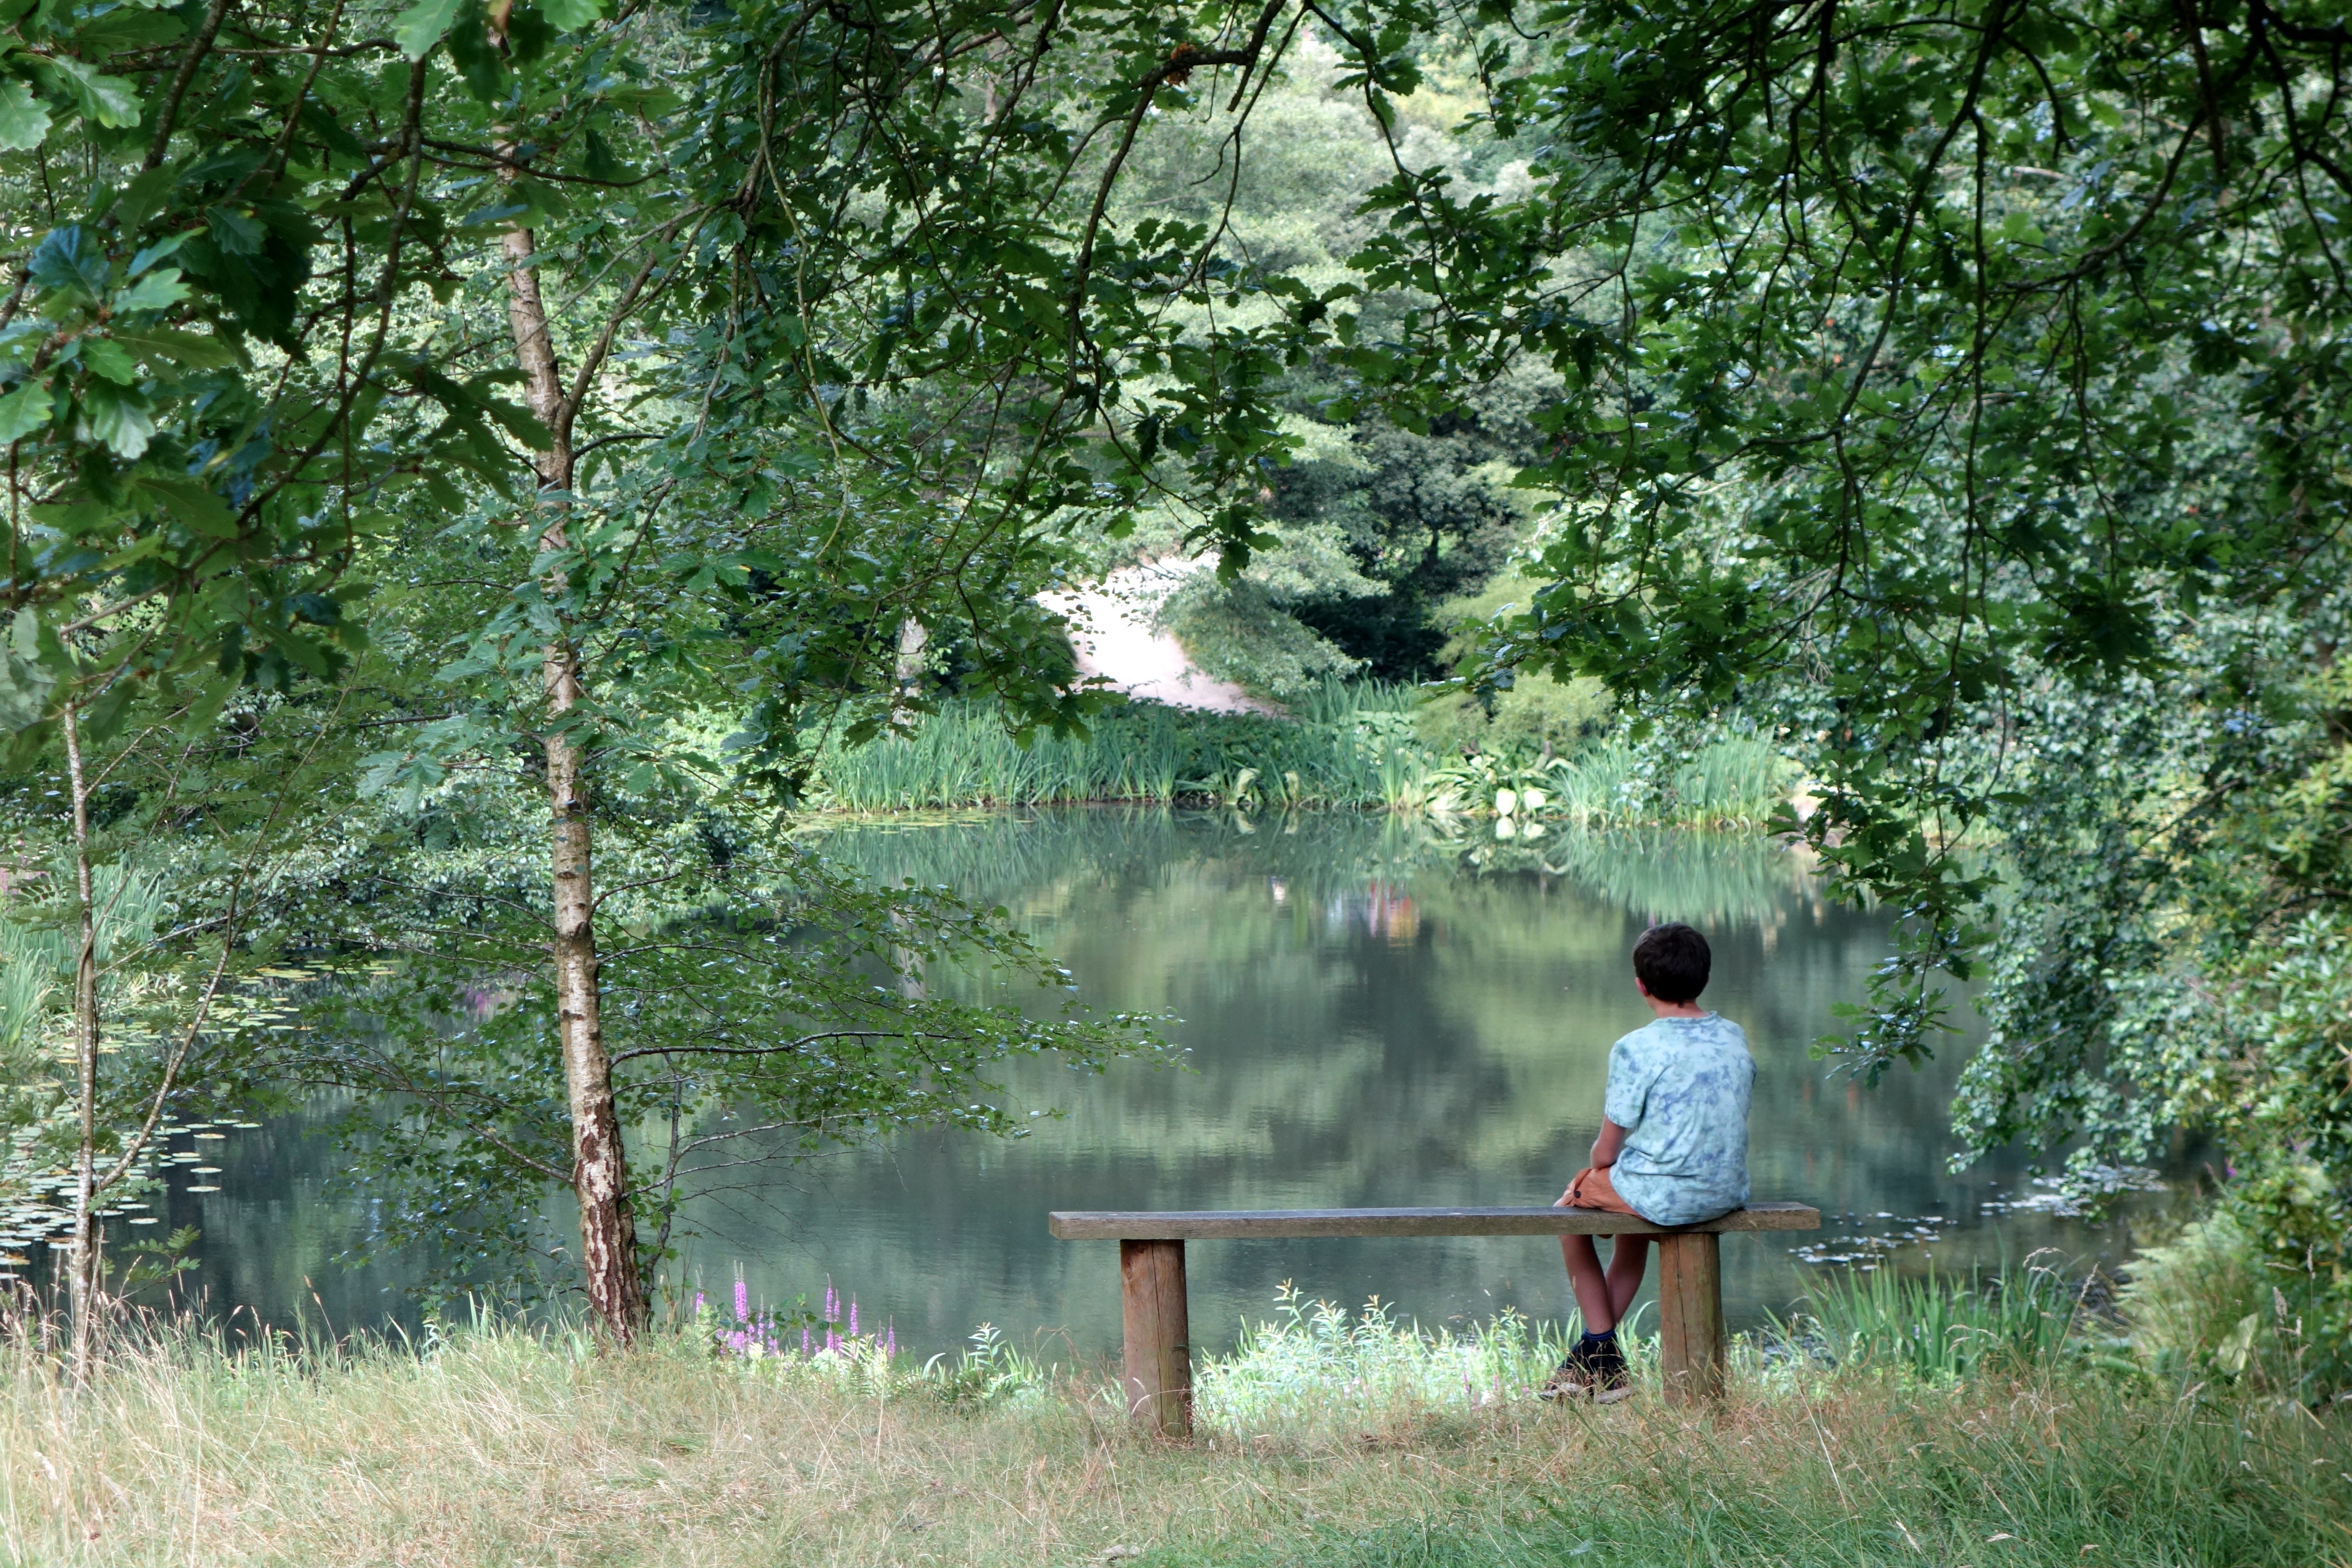
tree, forest, wilderness, trail, meadow, flower, pond, jungle, woodland, habitat, natural environment, woody plant